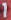
Number: 1